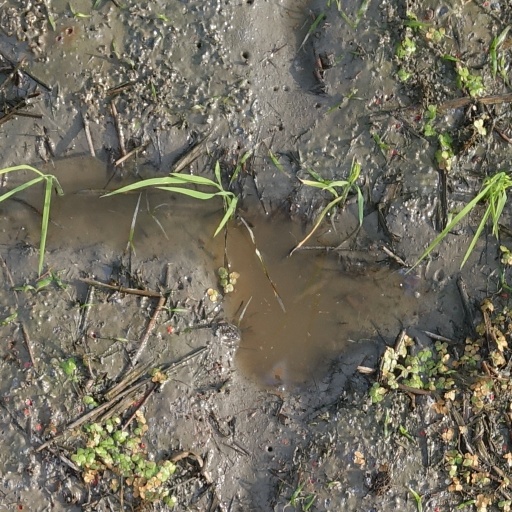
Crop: rice